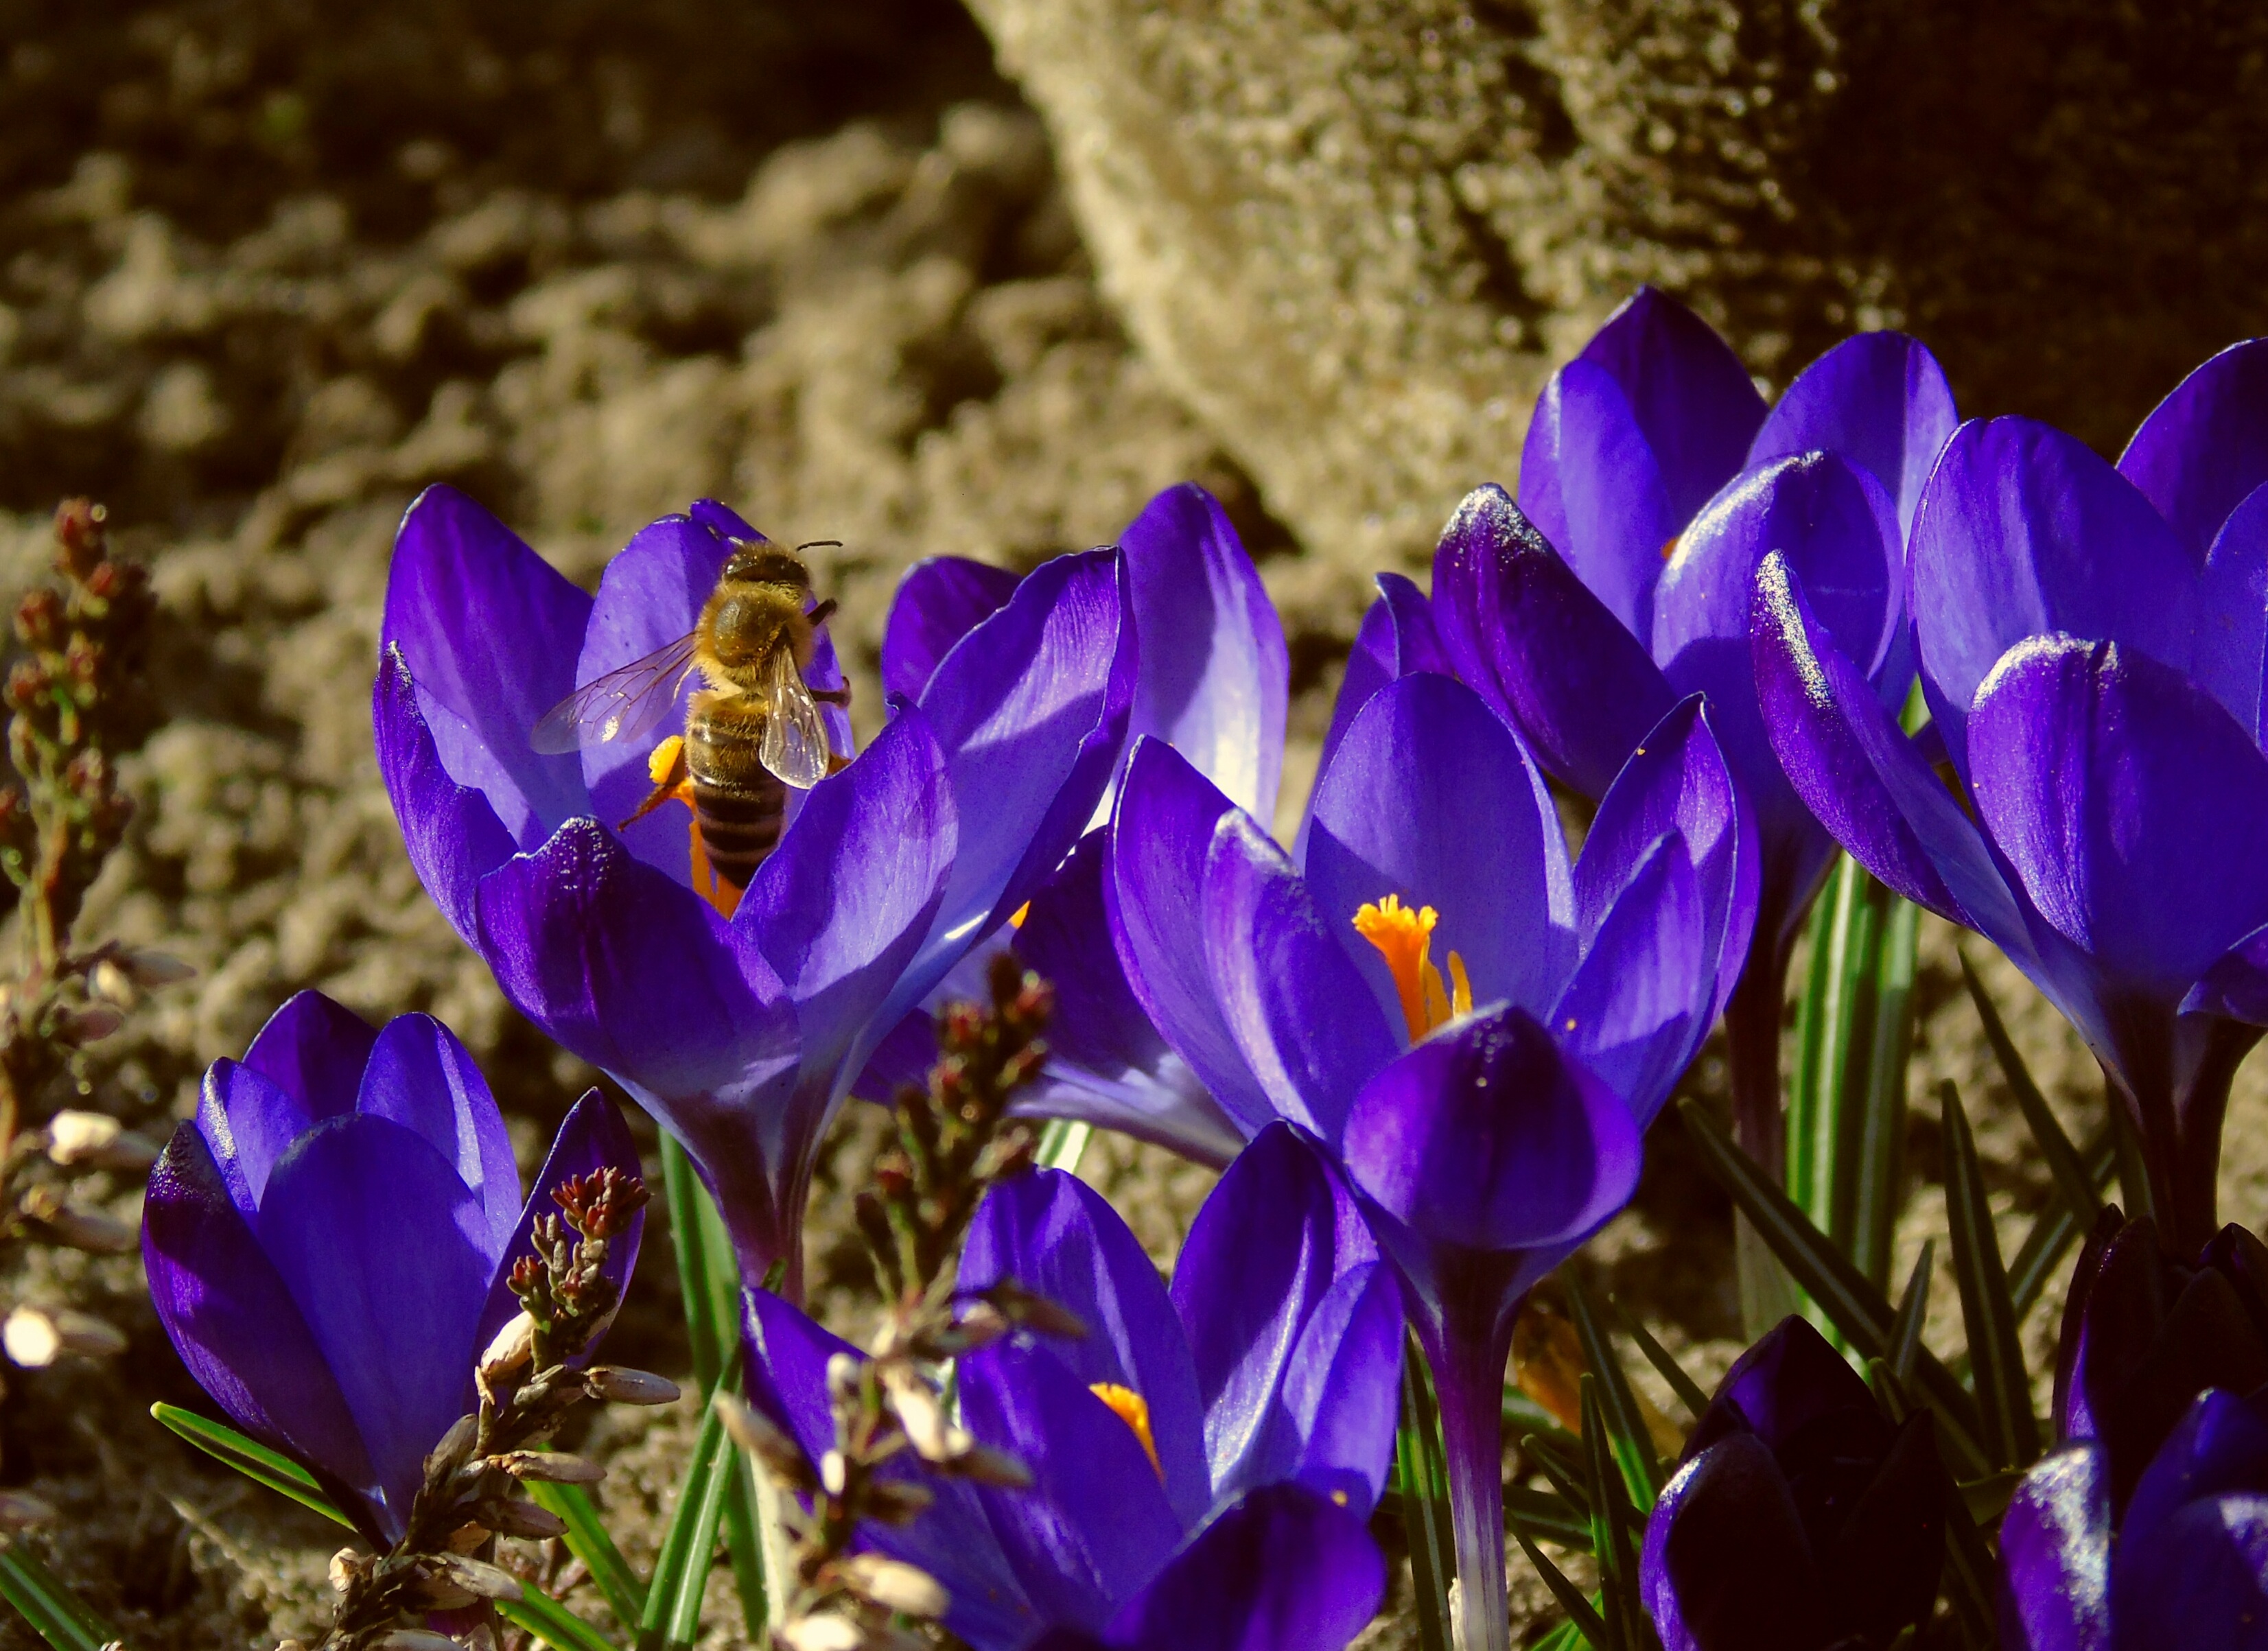
blossom, plant, flower, purple, petal, bloom, pollen, spring, insect, botany, blue, garden, close, flora, sprinkle, wildflower, eye, bee, organ, crocus, foraging, macro photography, harbinger of spring, flowering plant, honey bee, bee pollen, land plant, iris family